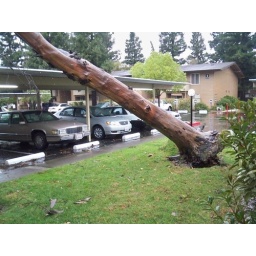
If it wasn't for the pine tree that got in the way it would have hit the building in front of it